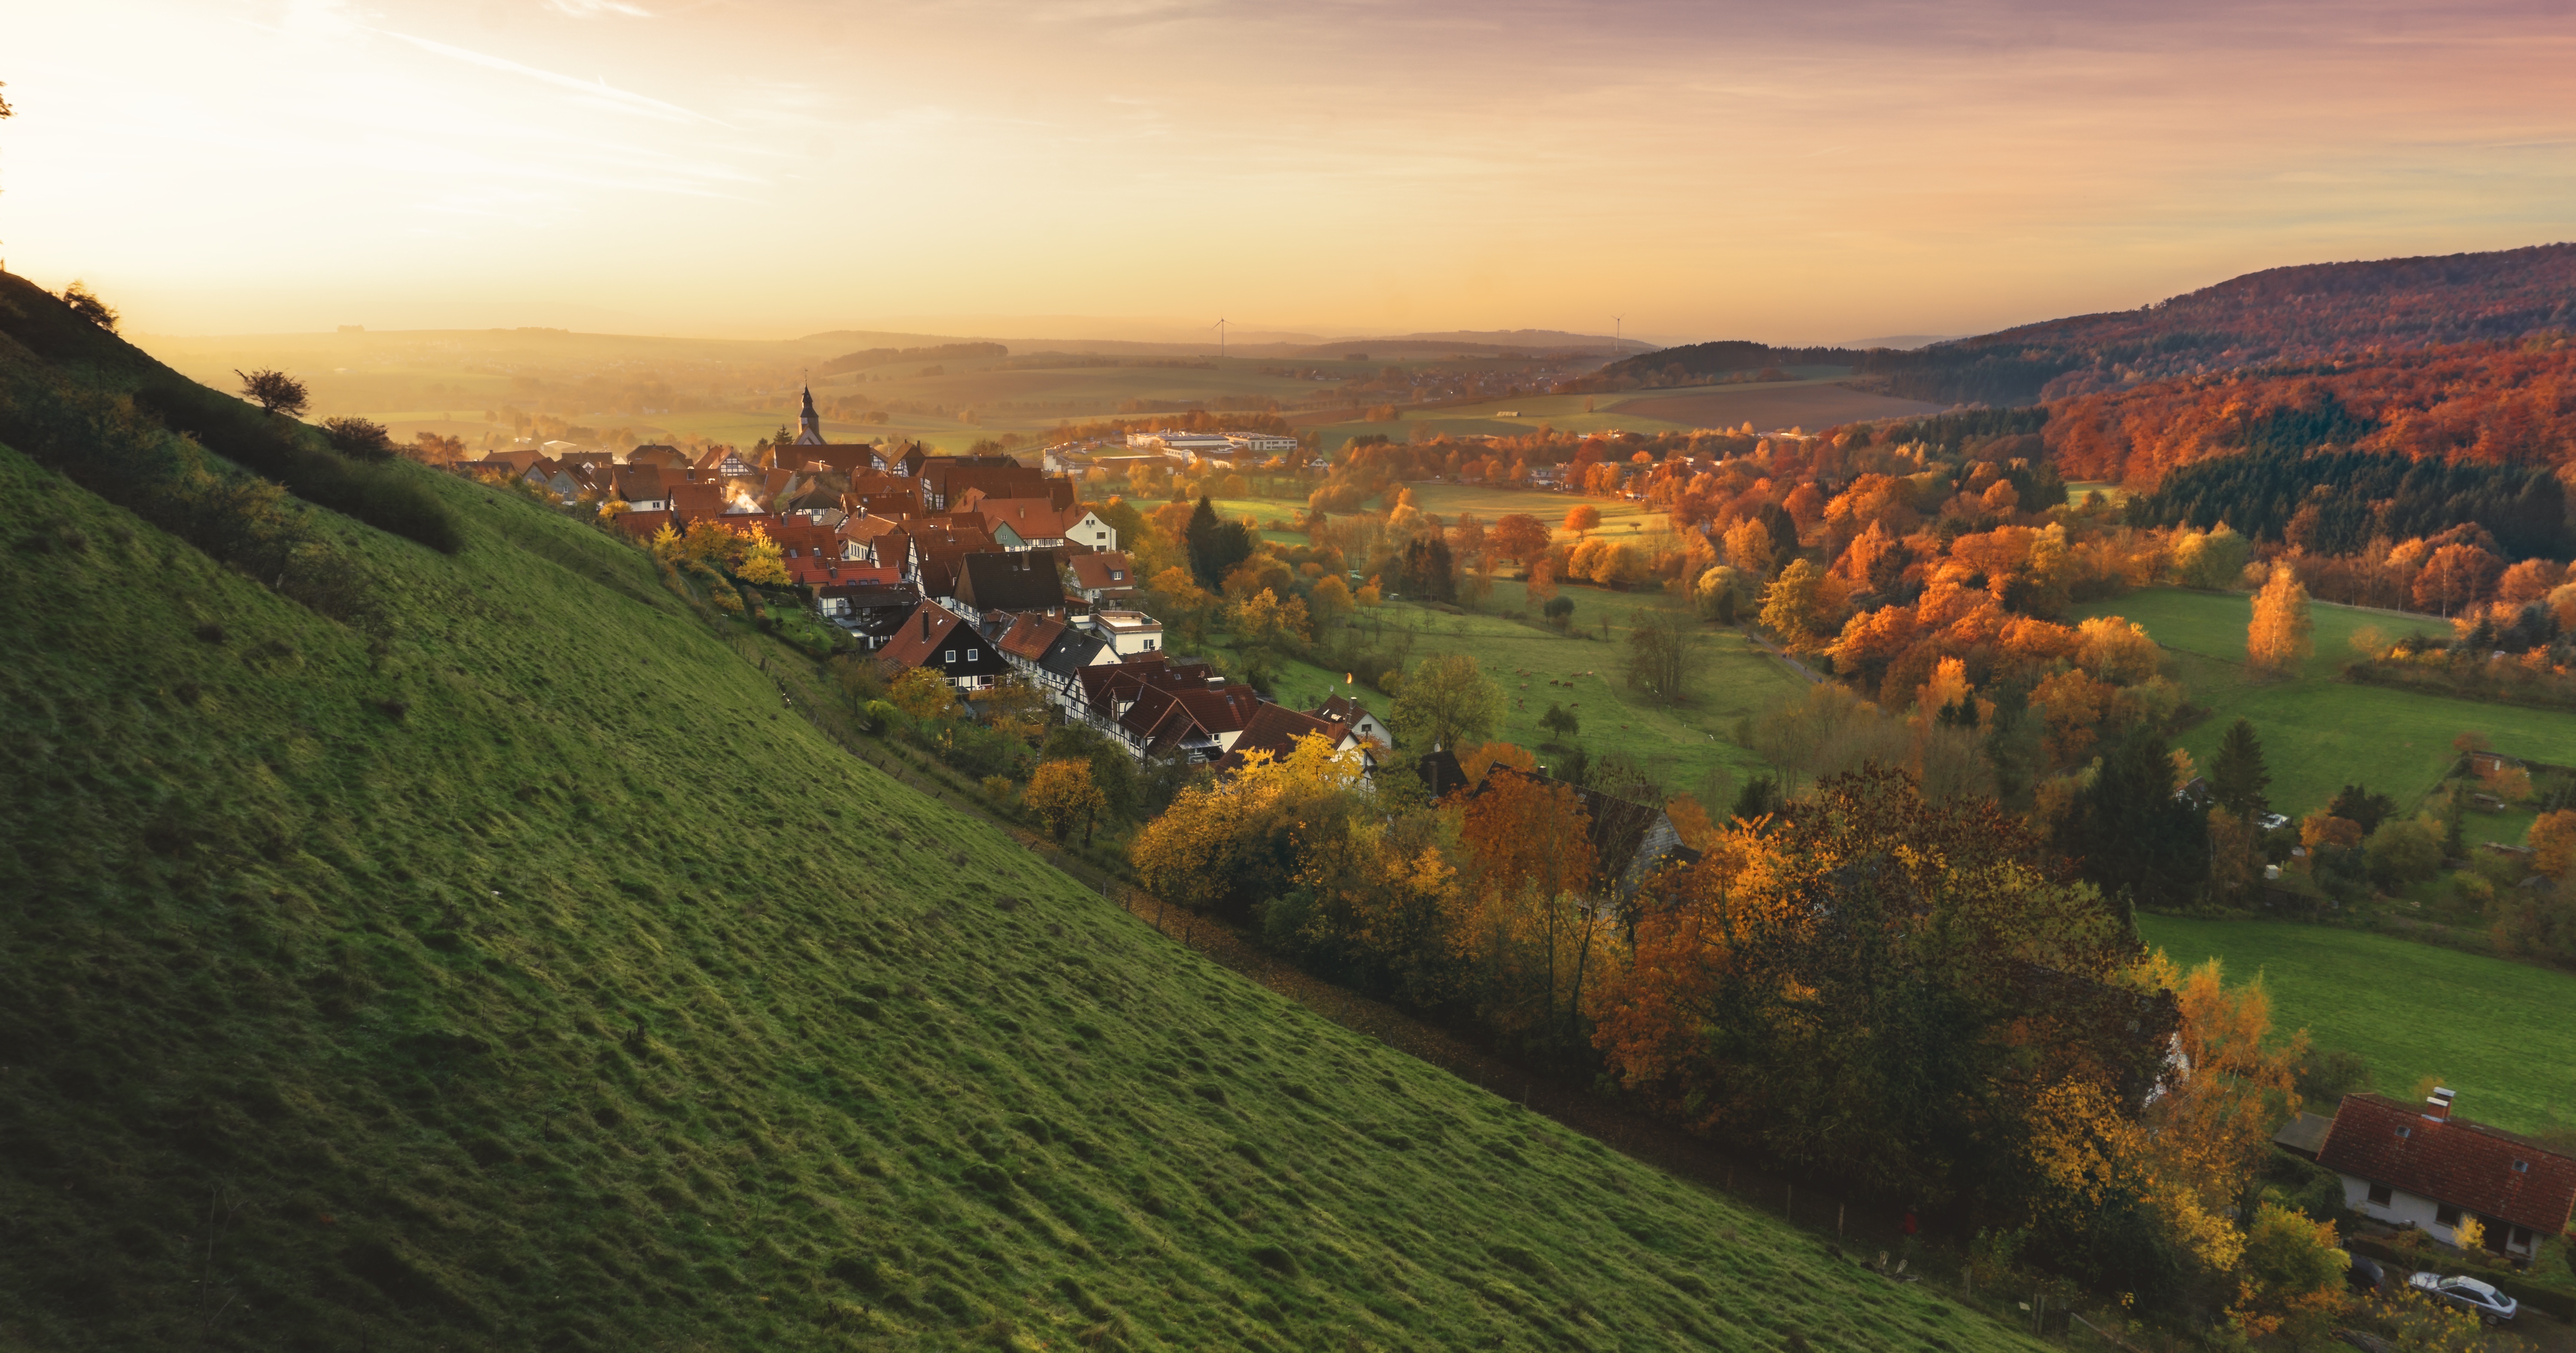
landscape, outdoor, mountain, sunset, photography, meadow, countryside, sunlight, morning, fall, hill, dawn, valley, mountain range, panorama, village, dusk, evening, green, scenic, autumn, hillside, colorful, terrain, plantation, plateau, rural area, aerial photography, mountainous landforms